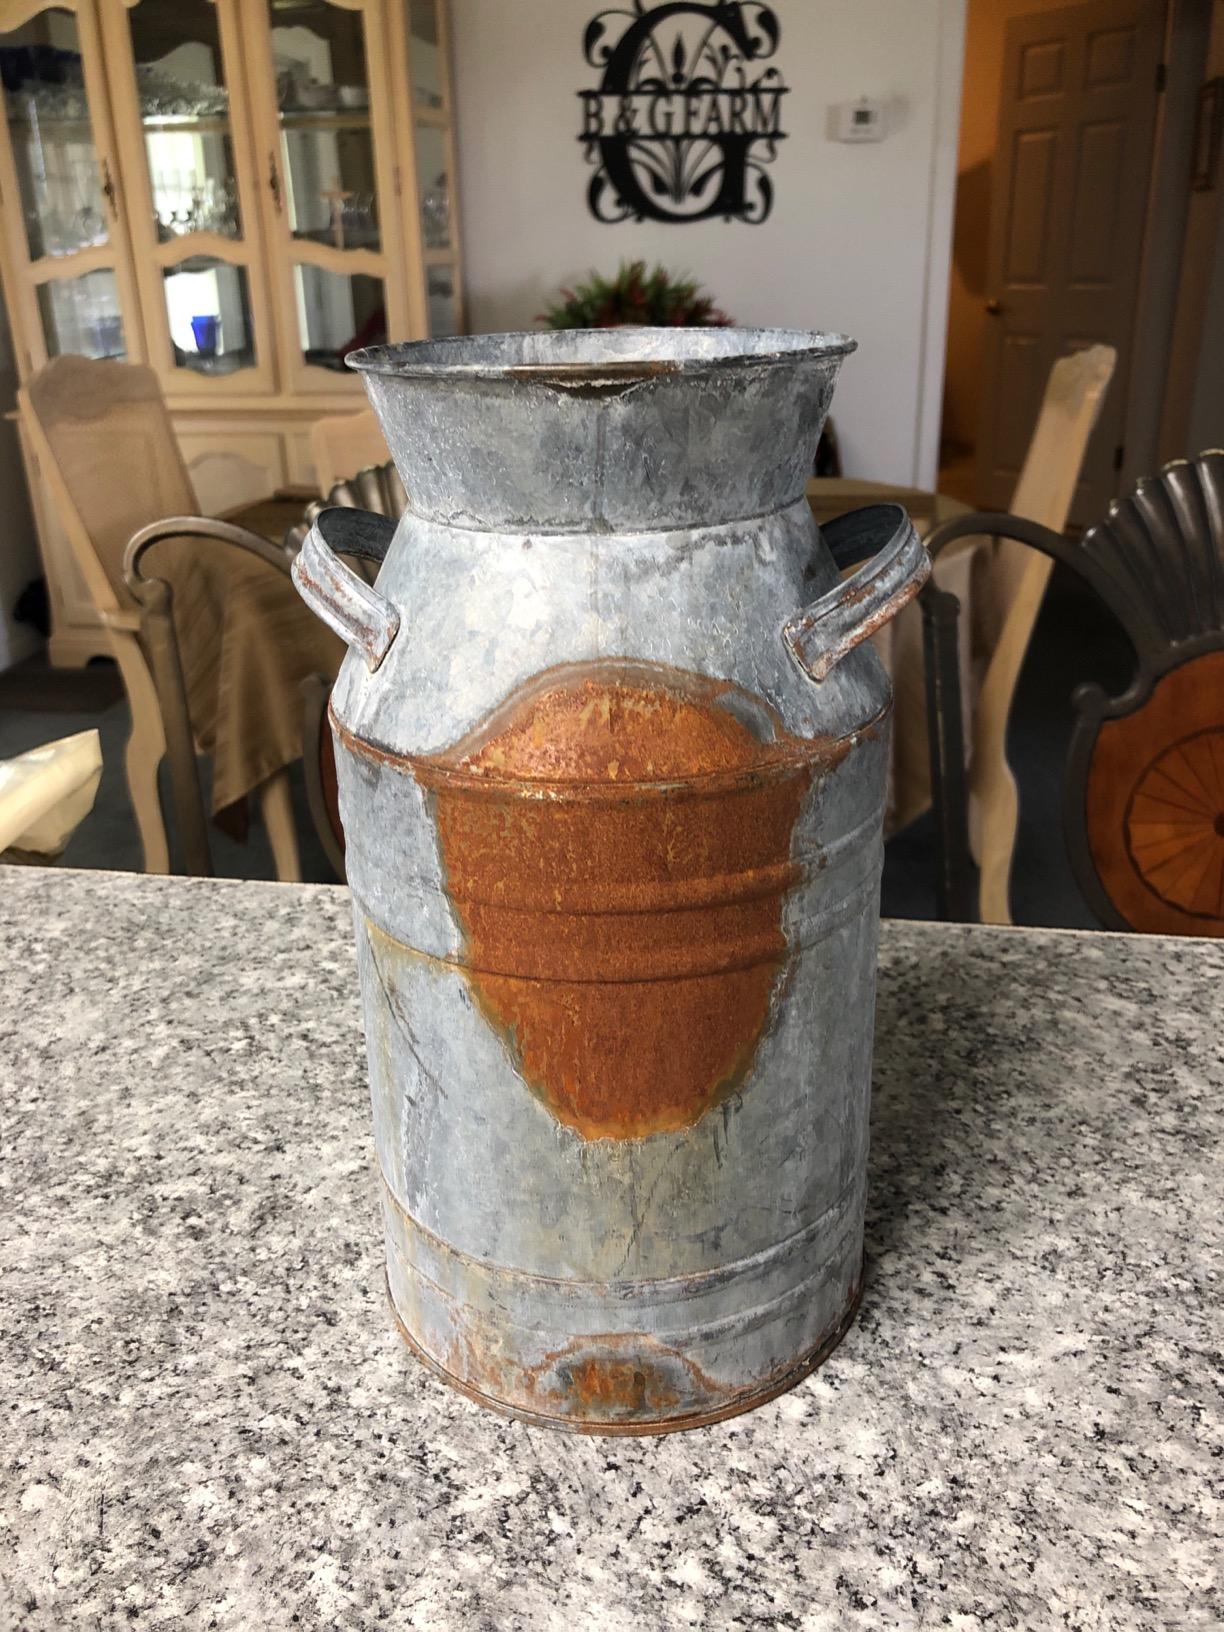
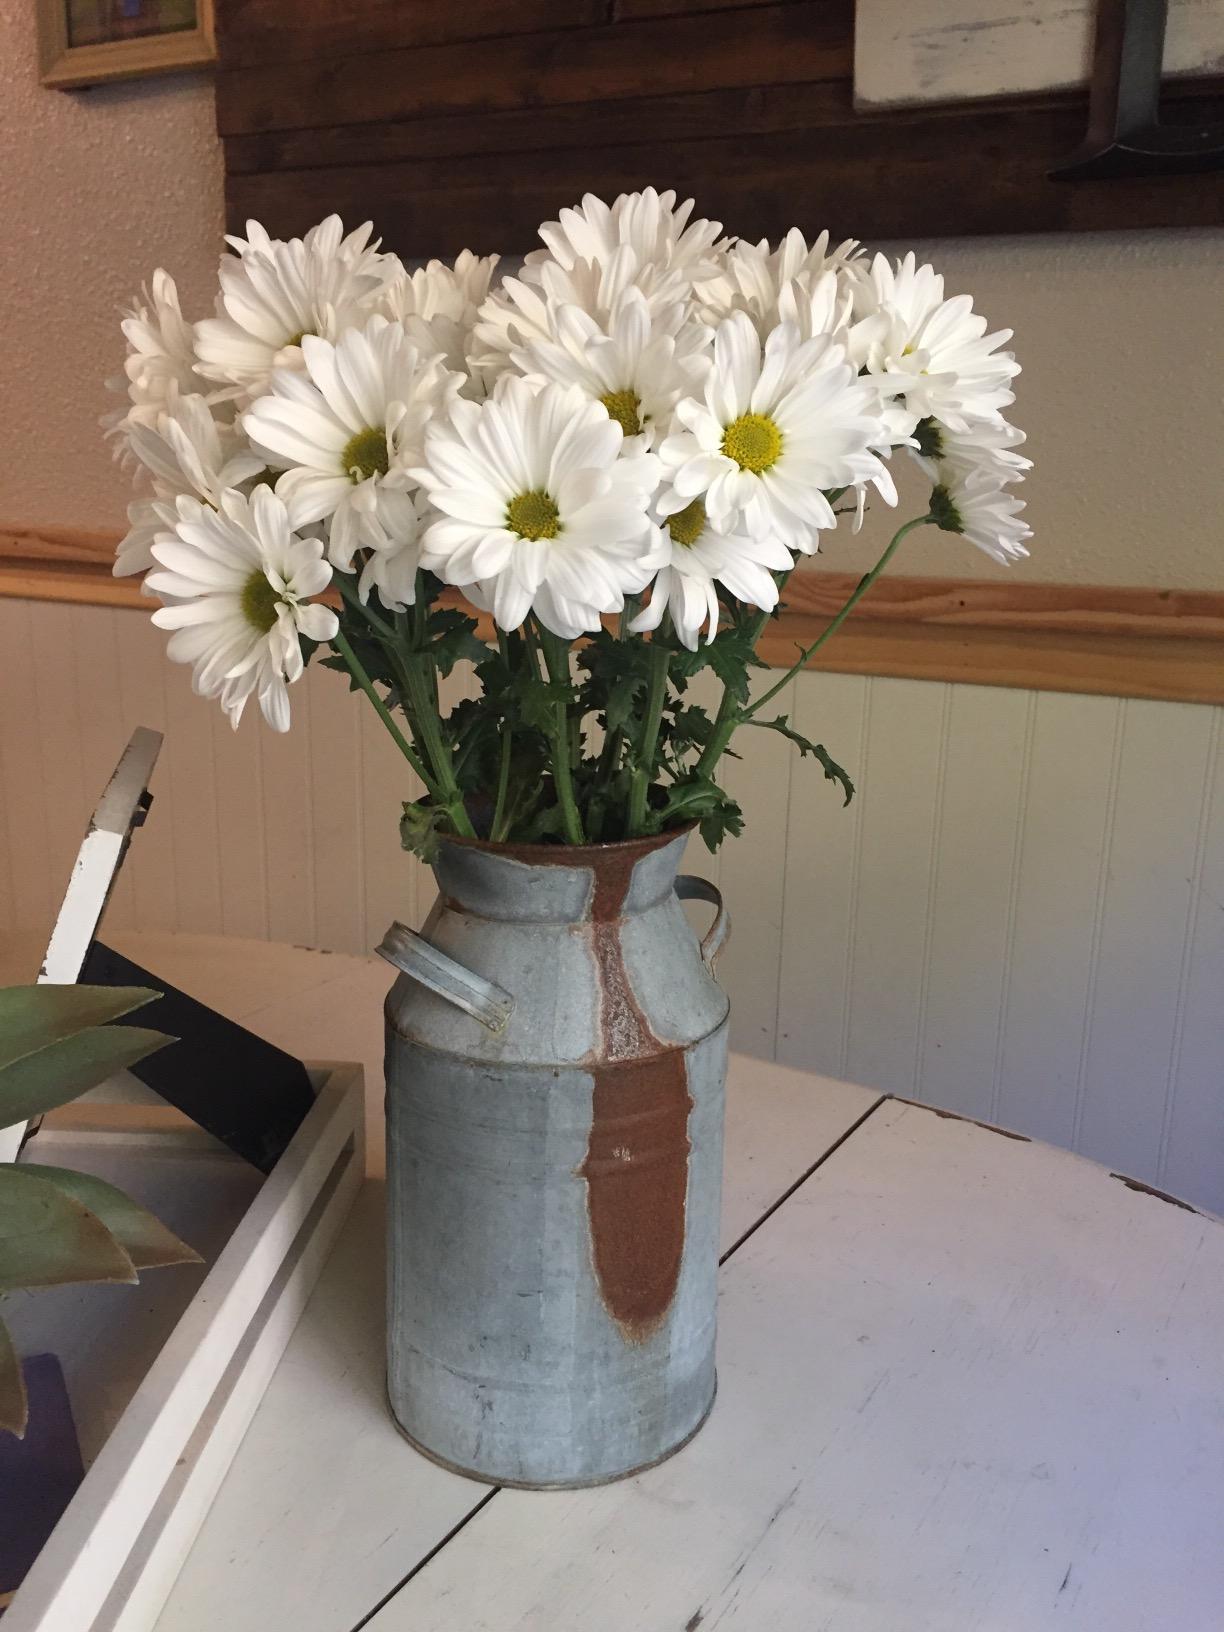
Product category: vase
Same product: yes